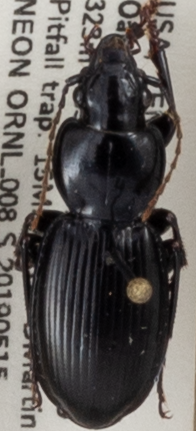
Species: Cyclotrachelus fucatus
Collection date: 2019-05-15
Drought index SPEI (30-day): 0.9
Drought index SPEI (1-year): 2.09
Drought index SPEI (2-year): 2.09